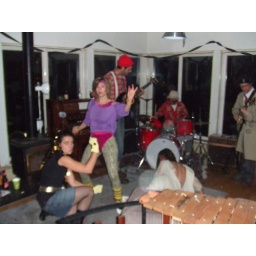
Anne, Anouk, and that girl in white calls herself Death.